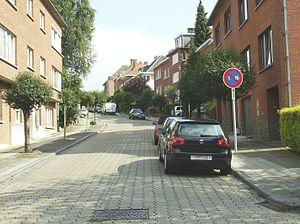
Avenue des Argus Auerghem Belgium
Auderghem, commune belge située dans la région de Bruxelles-Capitale possède de nombreuses rues toutes repertoriées dans cette liste.
L'avenue des Argus est une rue bruxelloise de la commune d'Auderghem.